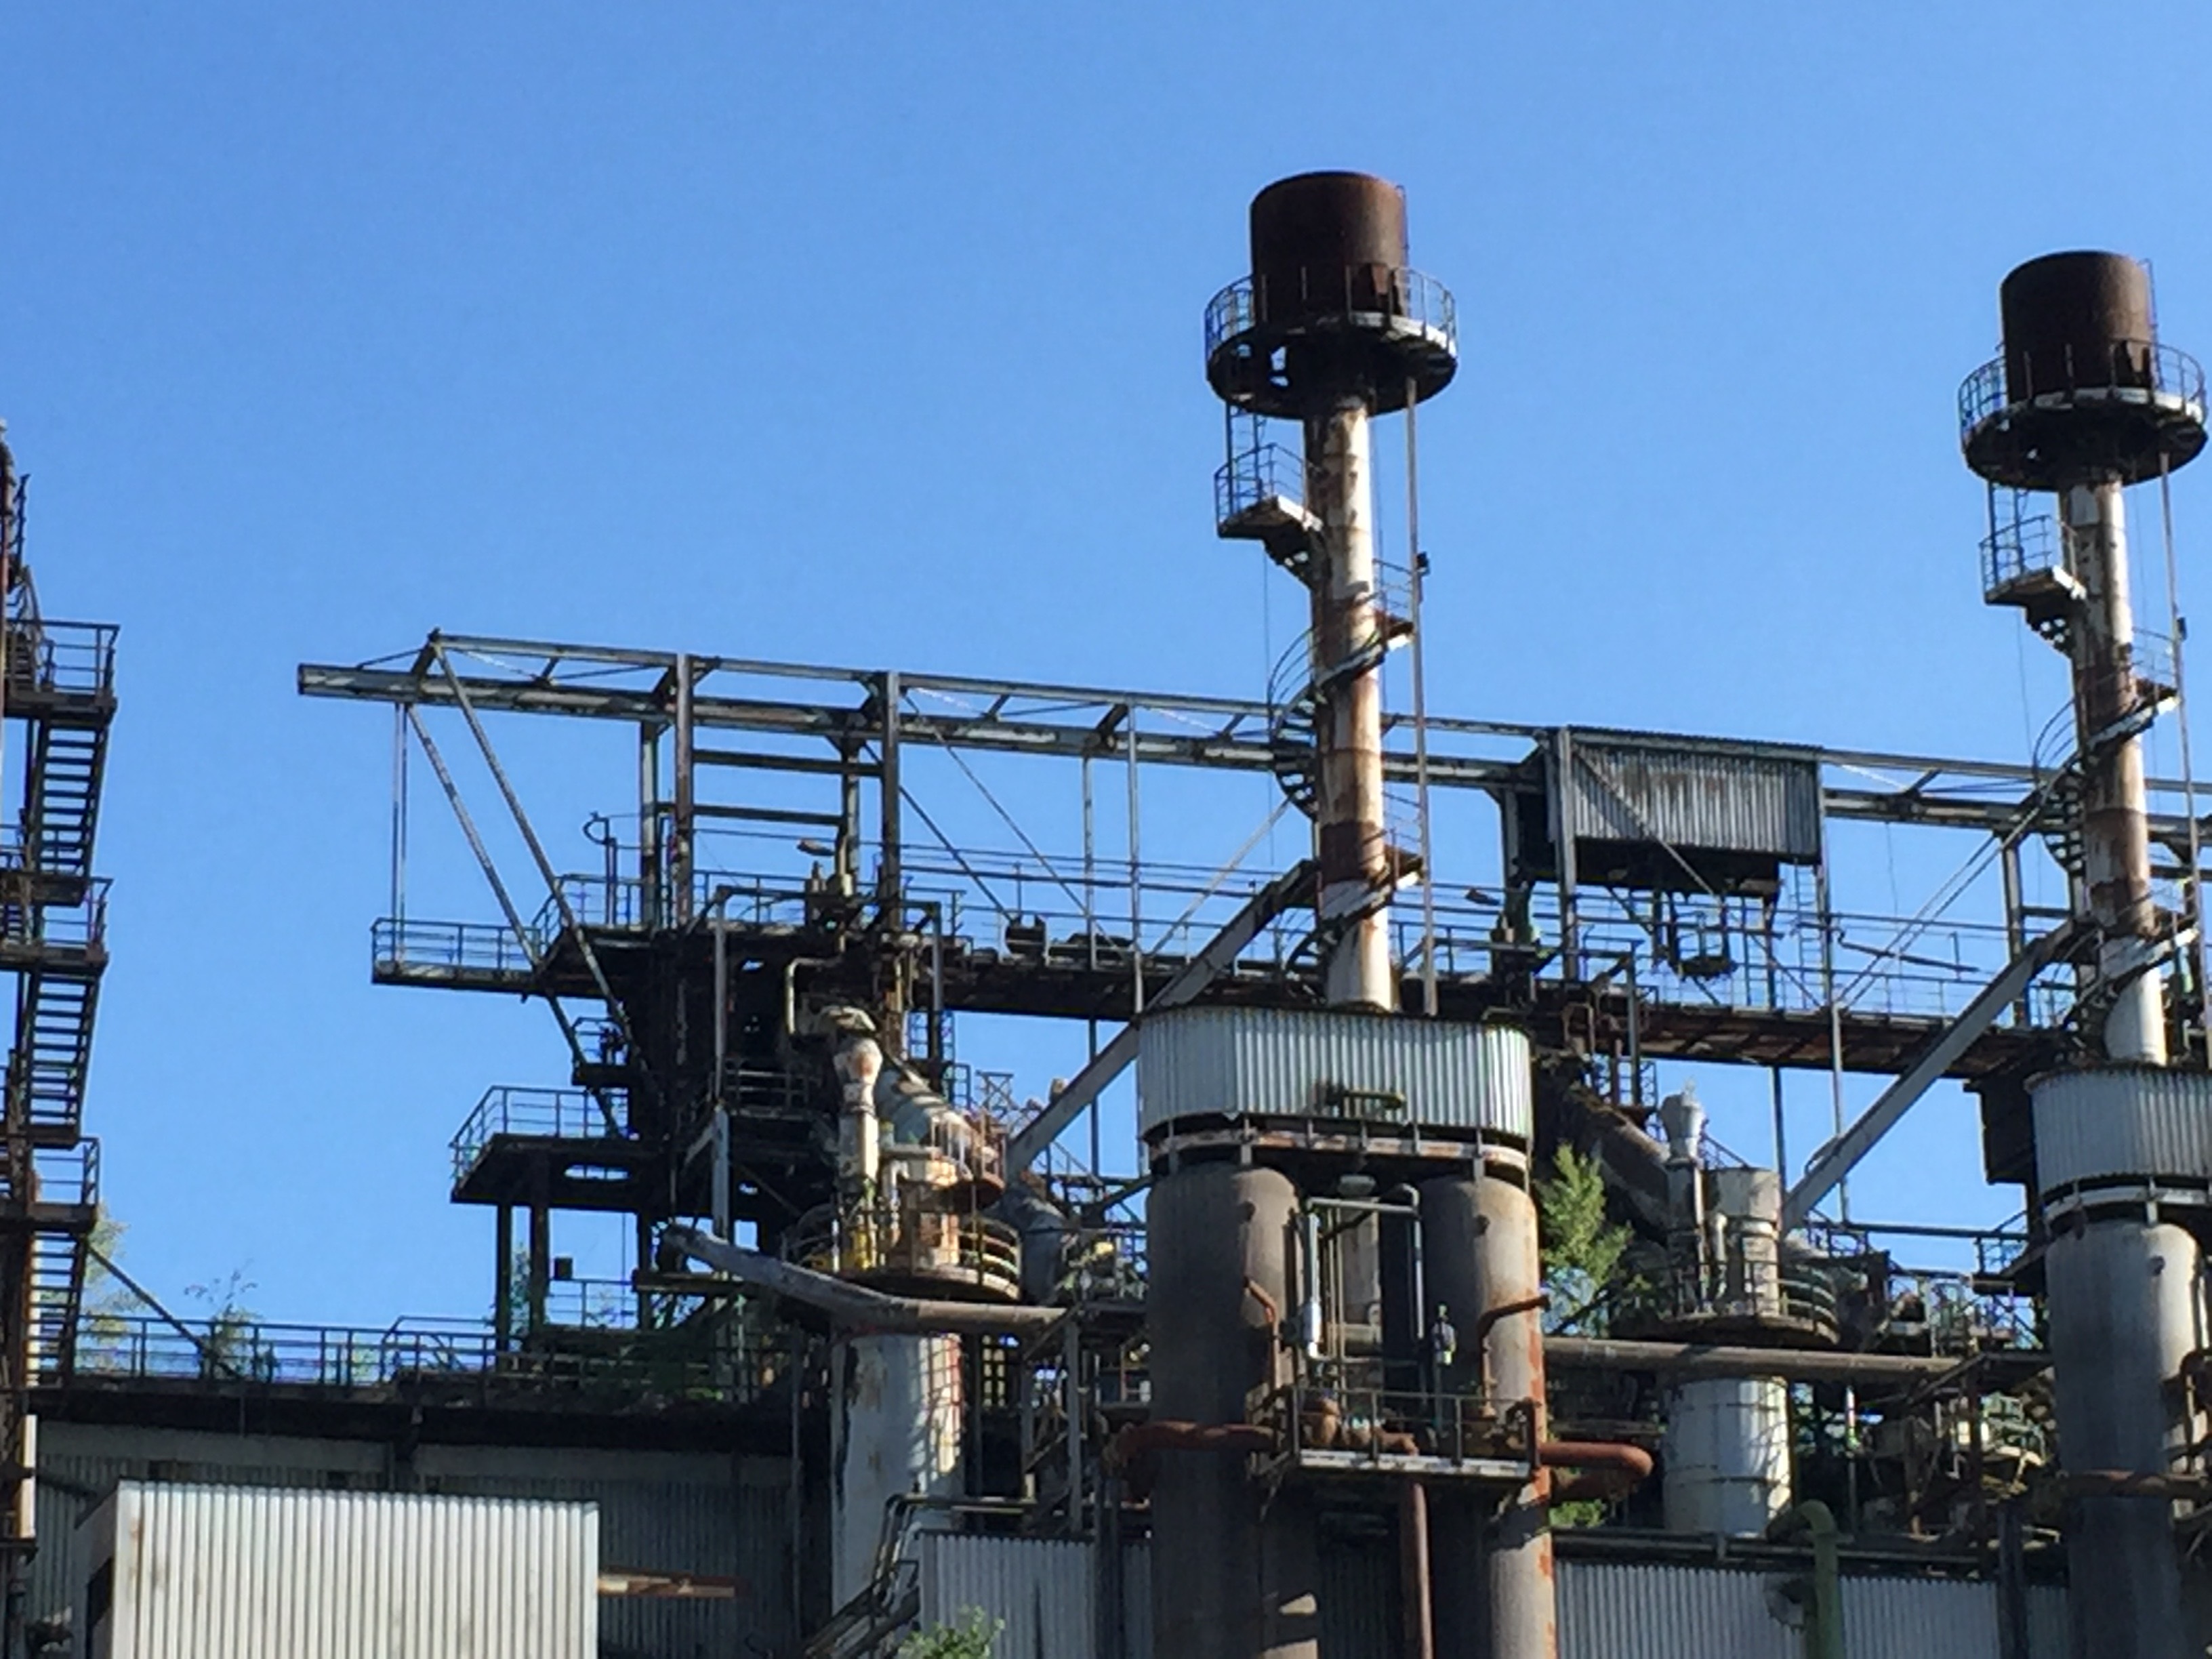
vehicle, mast, chimney, factory, industry, electricity, energy, petroleum, oil field